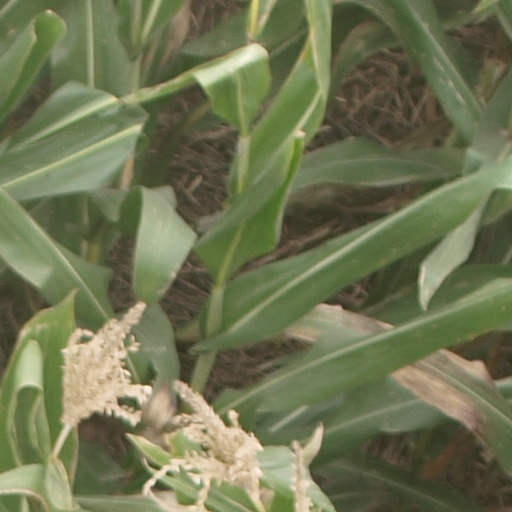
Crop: maize; corn